Question: Please indicate a possible affordance area of the book that can be used for holding
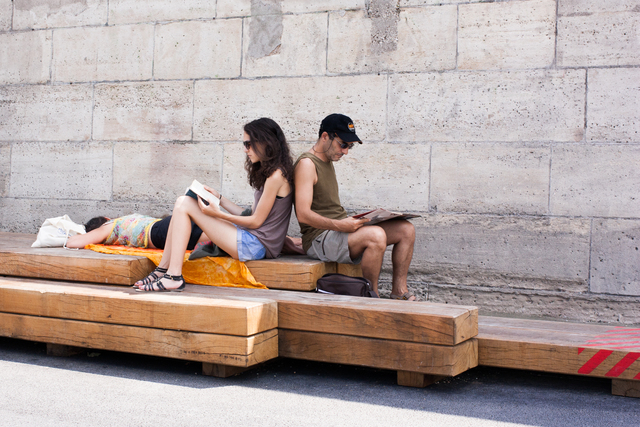
Answer: [179.899, 170.487, 226.741, 213.118]